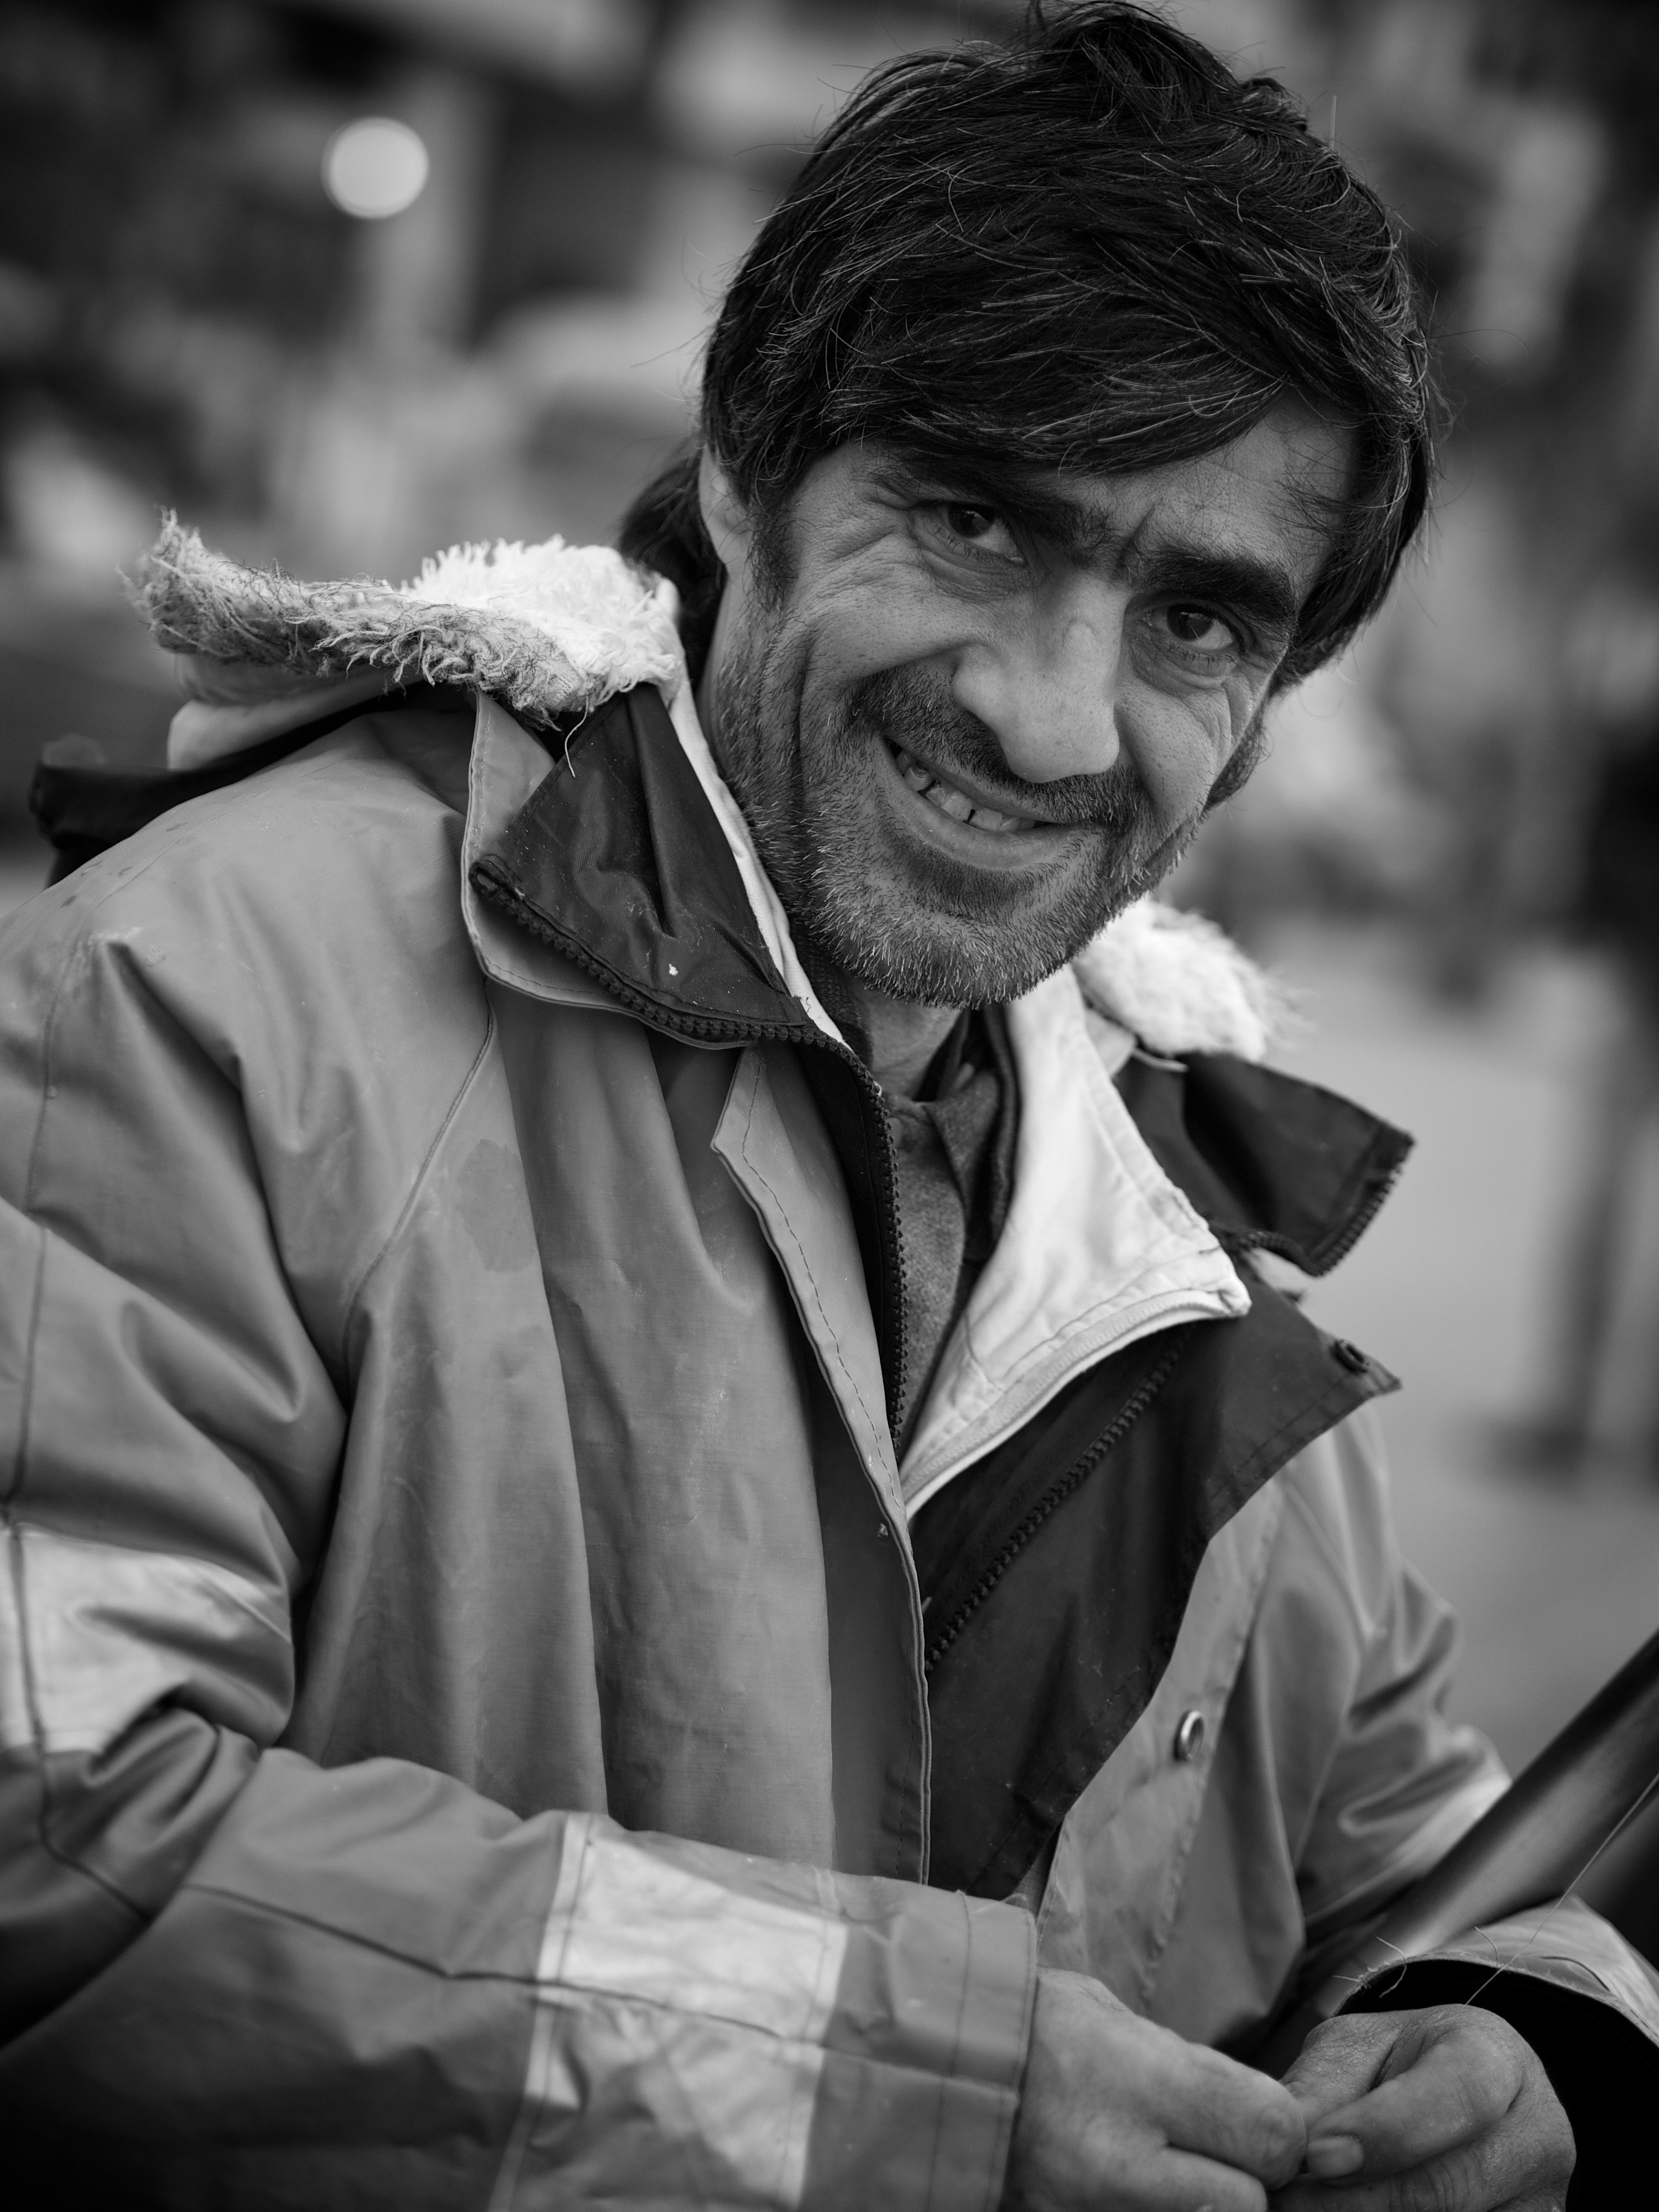
man, person, black and white, white, street, photography, ebook, male, portrait, sitting, training, black, monochrome, streetphotography, flickr, thomas, video, gentleman, glasses, olympus, photograph, omd, fuji, leica, monochrom, leuthard, hcb, thomasleuthard, monochrome photography, portrait photography, film noir, human positions